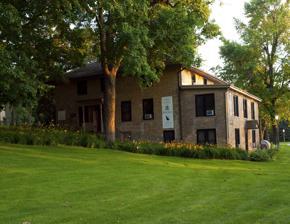
Building: Old College, University of Notre Dame
Country: United States of America
Year built: 1843
Old College University of Notre Dame Established Built 1843 Gender Male Rector Rev. Karl Romkema, C.S.C. Undergraduates 12 Chapel Chapel of the Holy Family, Log Chapel Website Official website Old College U.S. Historic district Contributing property Location Notre Dame, Indiana Coordinates 41°42′06″N 86°14′33″W / 41.7017°N 86.2424°W / 41.7017; -86.2424 Built 1843 Architect Father Edward Sorin & Bro. Francis Patois, CSC Architectural style Collegiate Gothic Part of University of Notre Dame: Main and South Quadrangles ( ID78000053 ) Added to NRHP May 23, 1978 Old College , built in 1843 by the founder of the University of Notre Dame , Rev. Edward Sorin , C.S.C., and the rest of the Holy Cross brothers, is the oldest standing building on campus. Together with other historic structures of the university, it is on the National Register of Historic Places . History When university founder Rev. Edward Sorin arrived to the site of the present campus in 1842, the only building present was the Log Chapel . Rev. Sorin had waited for the arrival of an architect, Mr. Marsile, to build a main building for his university, but the architect did not arrive until August 1843; without the support of Mr. Marsile, Sorin decided to build in the meantime this smaller structure in the spring of 1843. This simple brick building, which was ready by the fall of 1843, initially served as dormitories for the students and Holy Cross priests and brothers as well as classroom, clothing room, bakery, and dining hall. In the fall of 1843, Old College hosted the school's first five students, as well as seven more who joined in the following months. When the priests and students moved into the new college building (the first iteration of the Notre Dame Main Building ) built in the fall of 1844, Old College was converted into a residence for the Holy Cross sisters, who also worked at the university and provided the cooking and laundry for the youngest students, as well as a temporary infirmary before that also was moved to the new college building. Old College at Notre Dame In its history, it housed the Sisters of the Holy Cross, the Brothers of Holy Cross, and it was a college bakery. Today, the undergraduate seminary for the United States Province of the Congregation of Holy Cross , Old College is open to those undergraduate men who wish to discern a call to the religious life , while at the same time working to obtain an undergraduate degree. The community combines a structured formation program with the advantages of a Notre Dame educational experience. Formation and academics Old Collegians are introduced to religious life in Holy Cross through daily Eucharist and the Liturgy of the Hours , spiritual direction, service placements, retreats, one-on-one meetings with their chaplains, and weekly community gatherings. Their academic requirements include 30 credits of philosophy and 12 of theology, but they are free to pursue various degrees, depending upon their academic interests. Old College The men of Old College are actively engaged in the community life of the Holy Cross religious community on campus. In addition the Old Collegians work closely with the major seminarians at Moreau Seminary . Joint activities between the two programs include events such as the annual Eucharistic Procession, community dinners, and assisting with prayer and liturgy at the Basilica of the Sacred Heart. Old Collegians also collaborate with the older seminarians in off-campus activities such as the annual March for Life and the Mundelein Seminary basketball tournament. Men in their senior year of Old College will move into Moreau Seminary to continue their formation so these events play an important role in building brotherhood among the Holy Cross seminarians. References